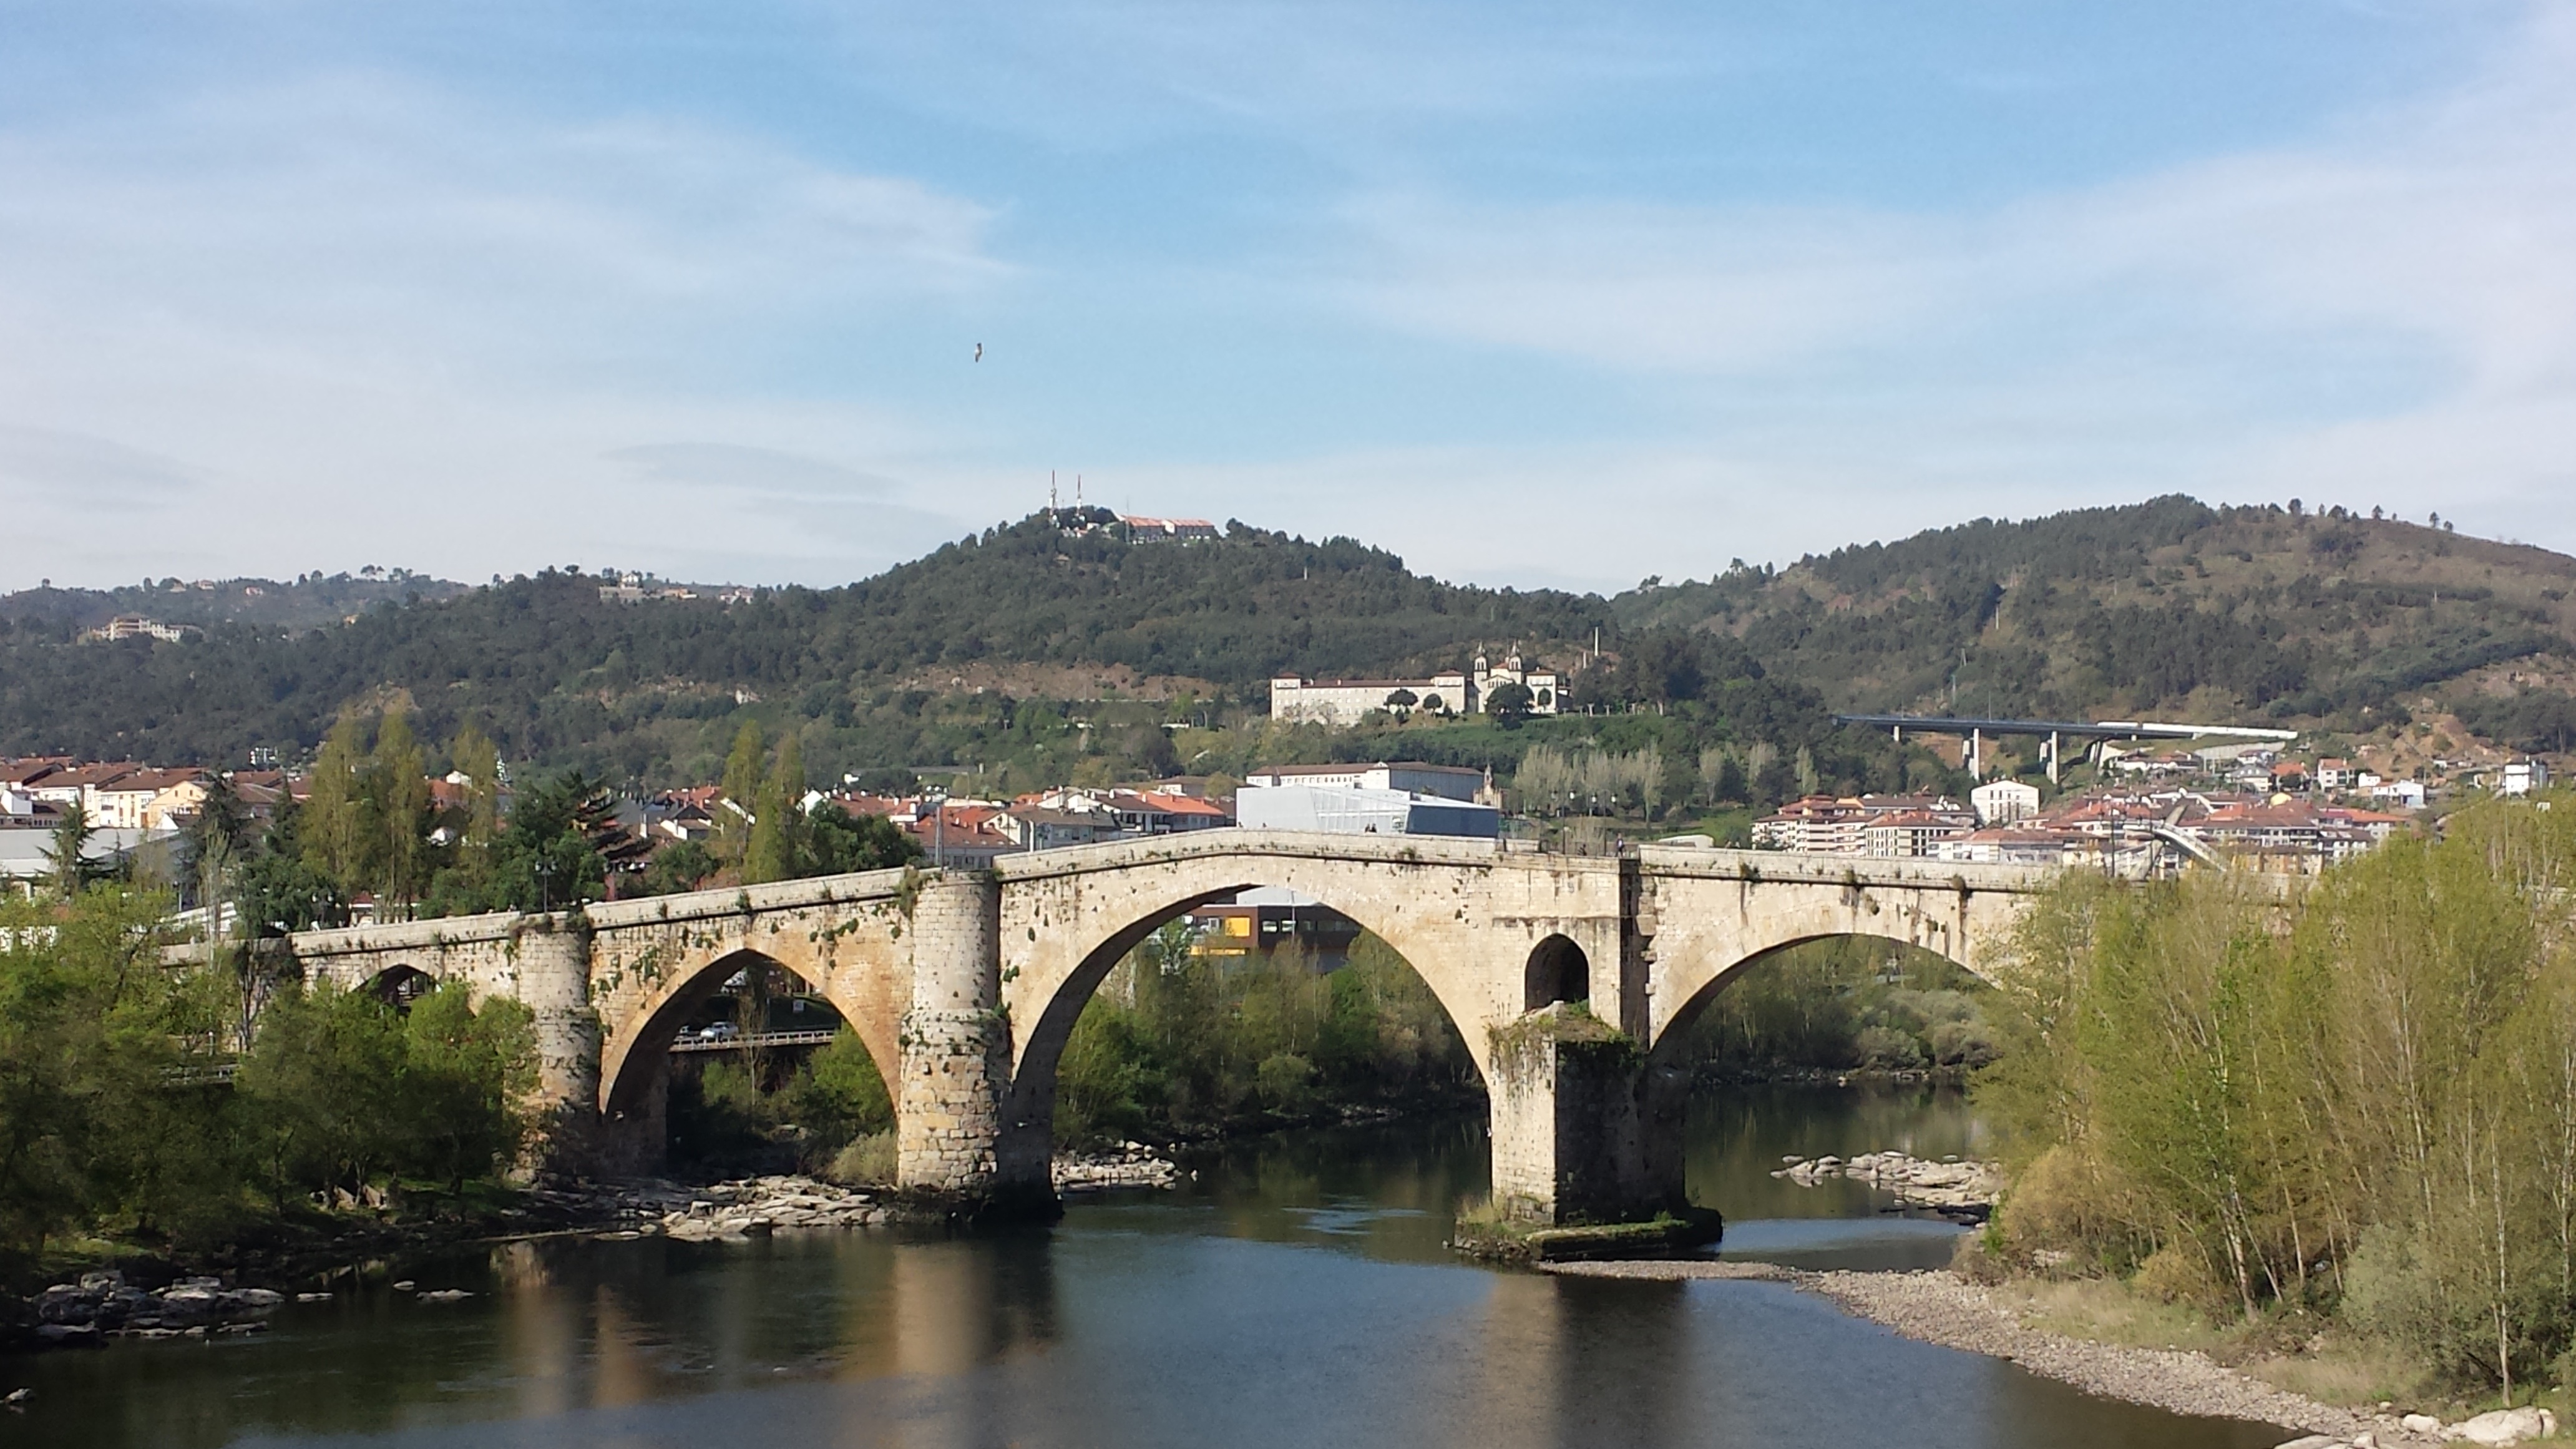
water, architecture, bridge, urban, river, canal, transport, construction, symbol, reservoir, waterway, viaduct, landform, arch bridge, roman bridge